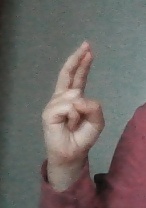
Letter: zay